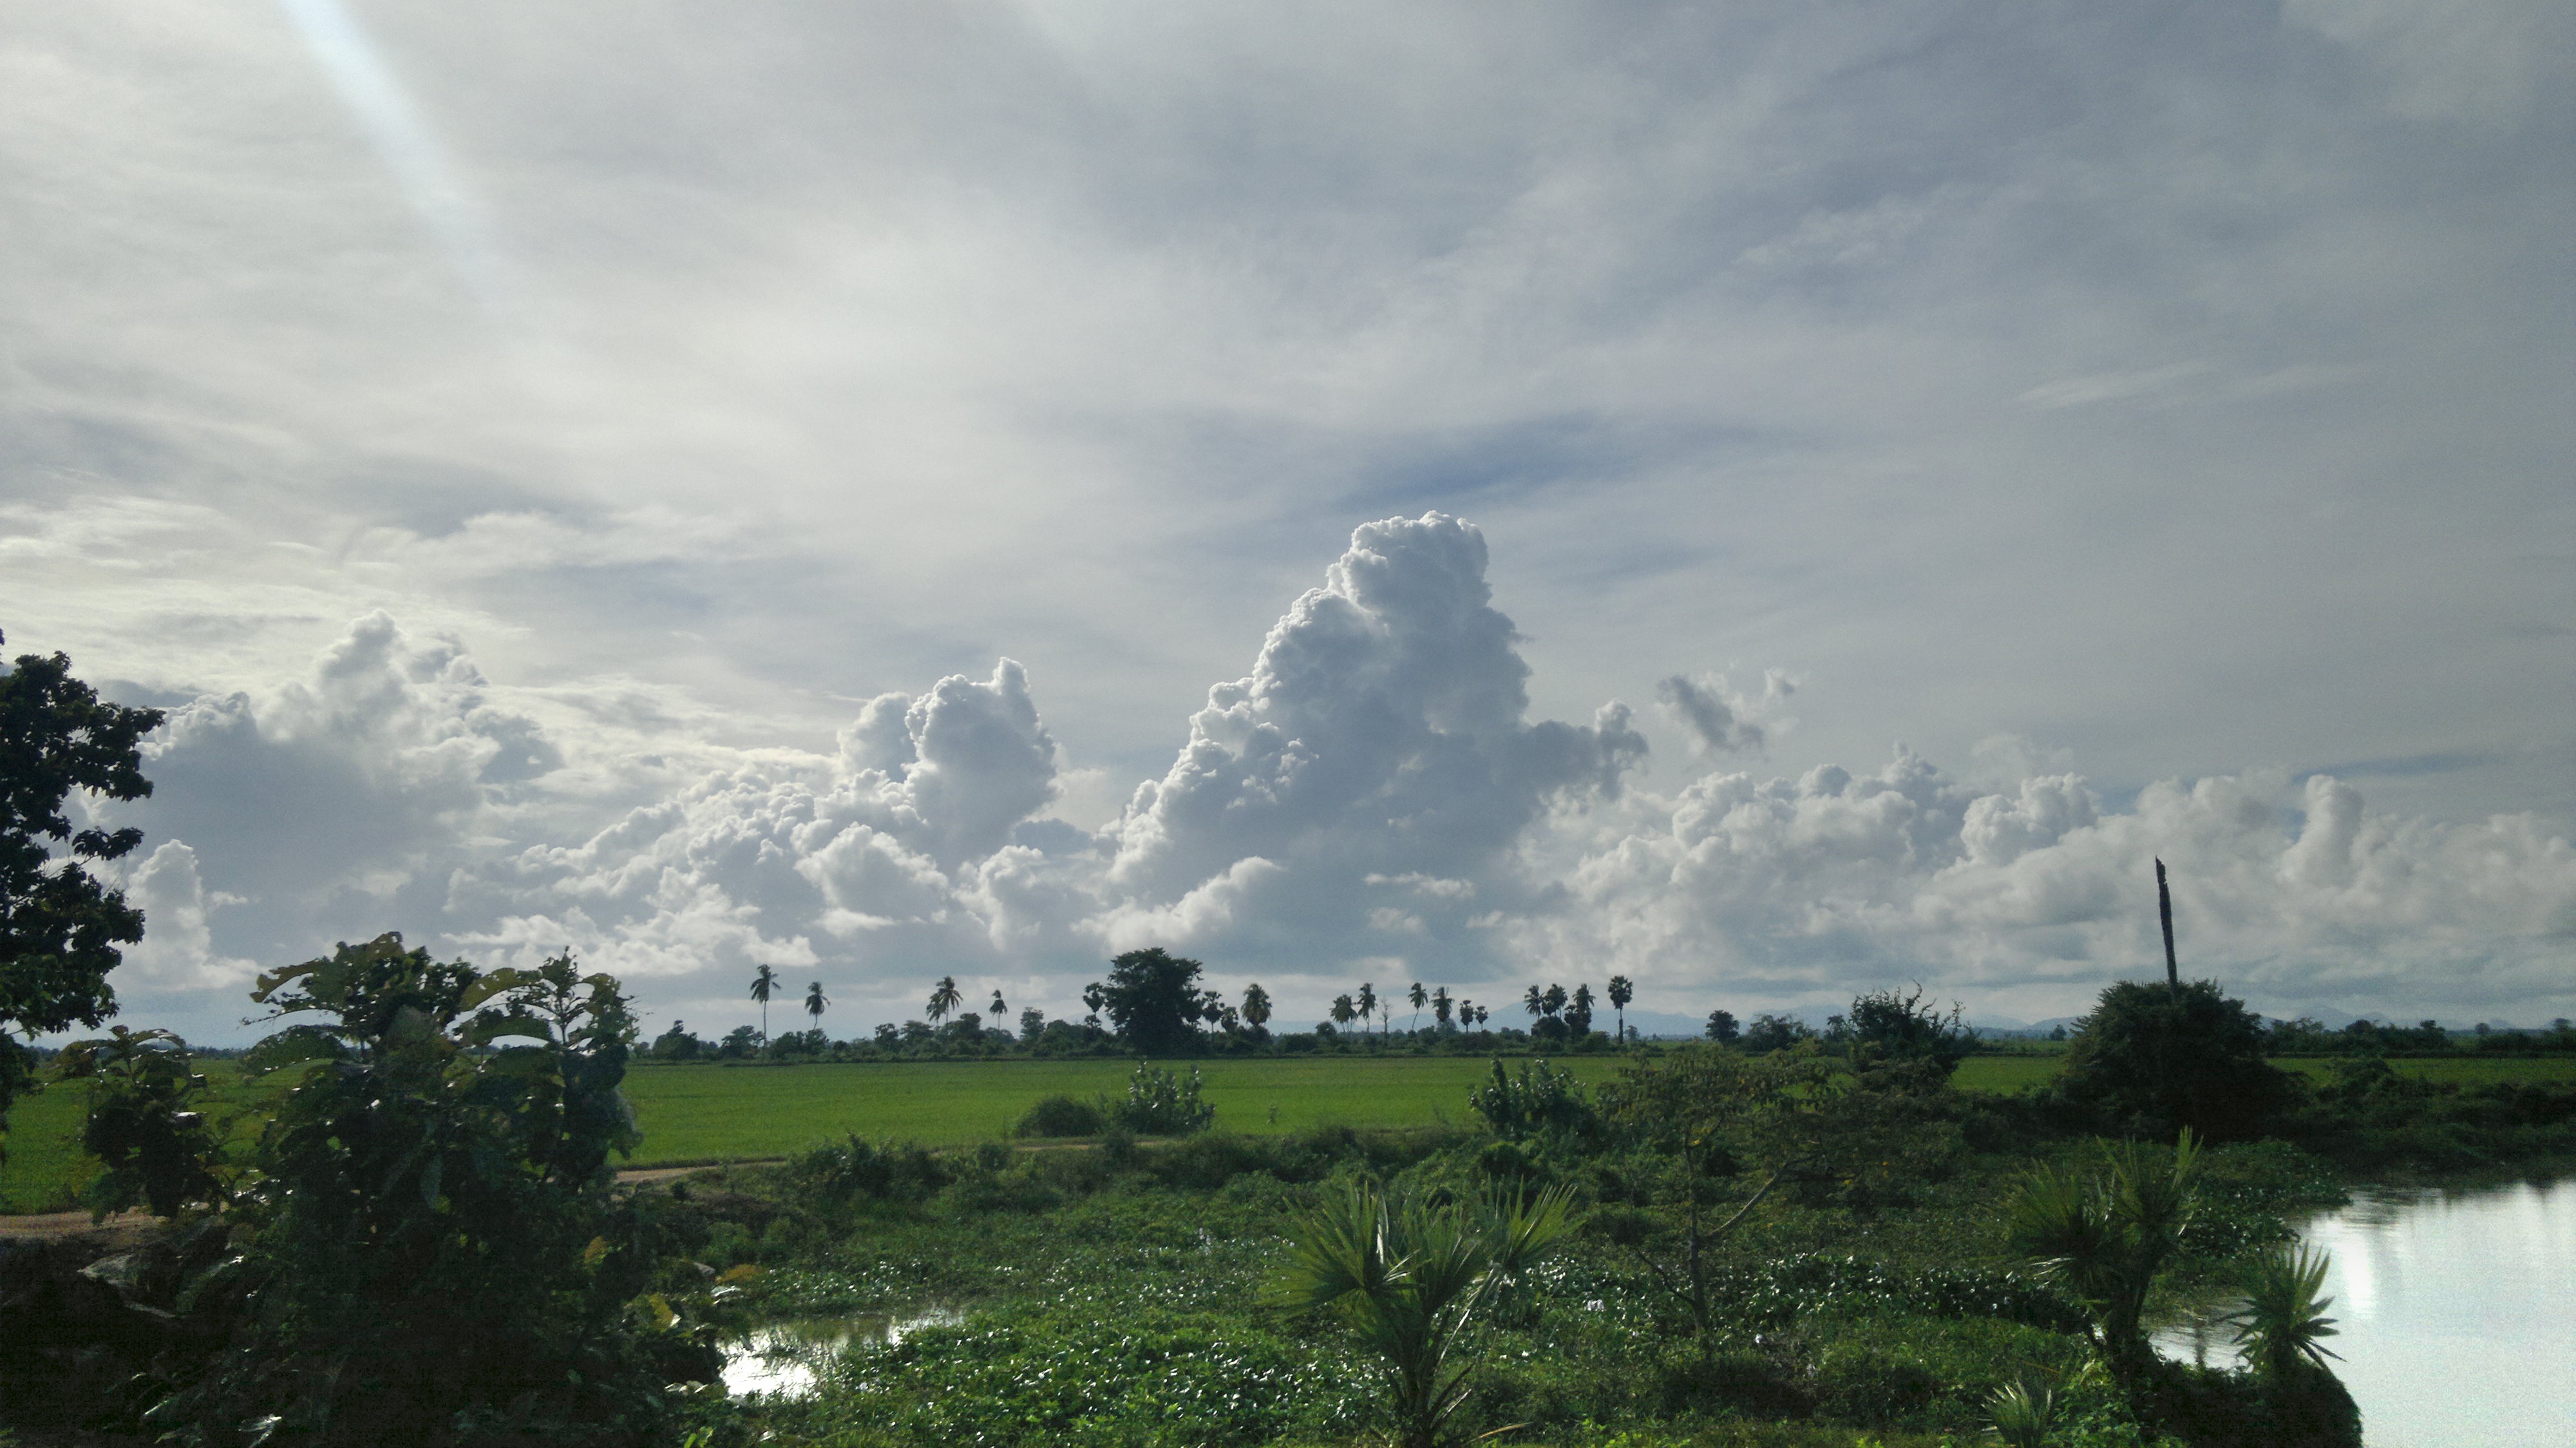
outdoor, horizon, cloud, sky, field, meadow, countryside, sunlight, morning, hill, wind, idyllic, rural, tranquil, scenic, weather, peace, calm, serene, overcast, blue, plain, cloudscape, outdoors, clouds, landscapes, scene, rural area, meteorological phenomenon, atmospheric phenomenon, atmosphere of earth